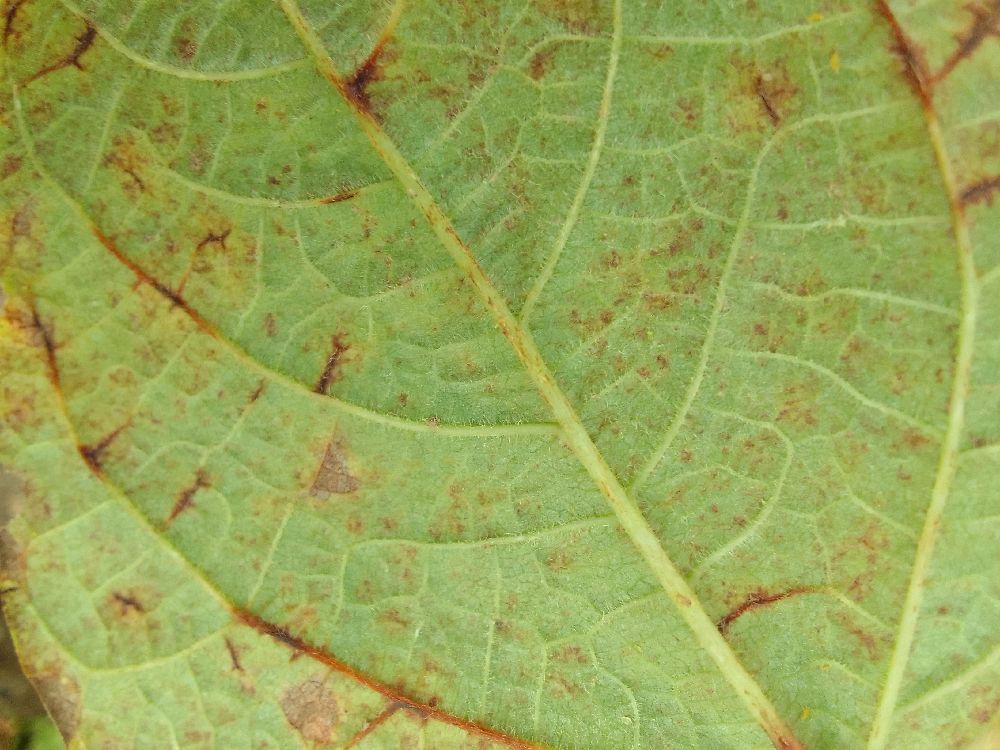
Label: anthracnose